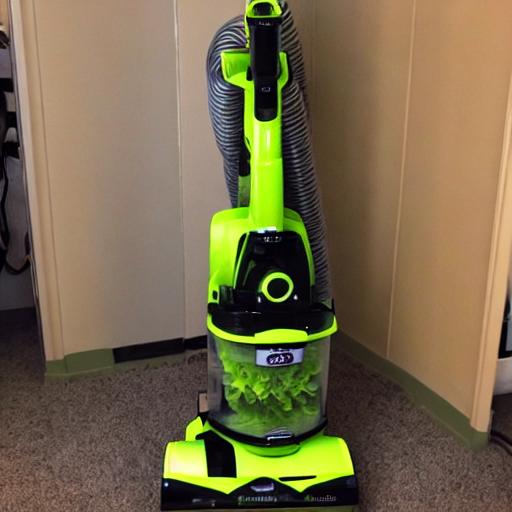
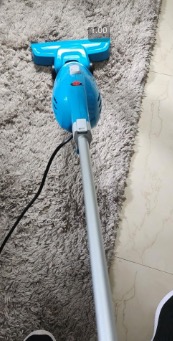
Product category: items_vacuum
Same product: no